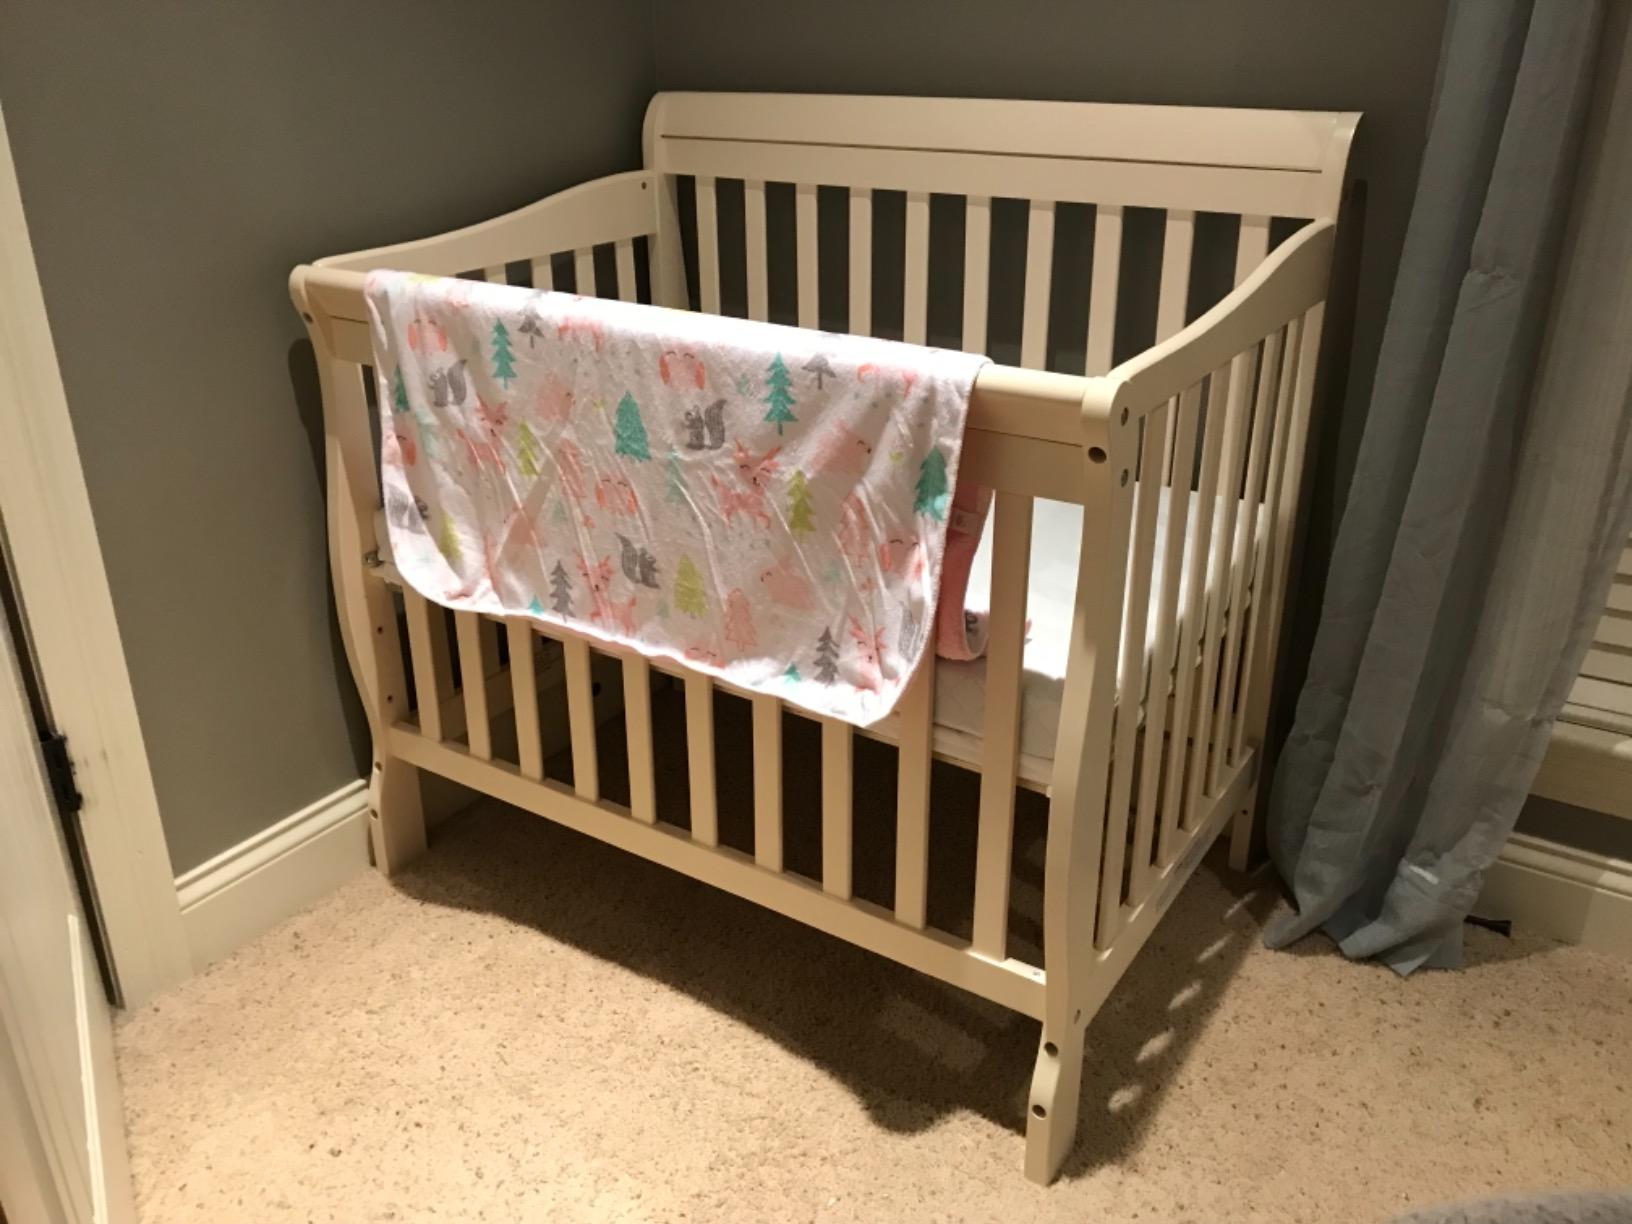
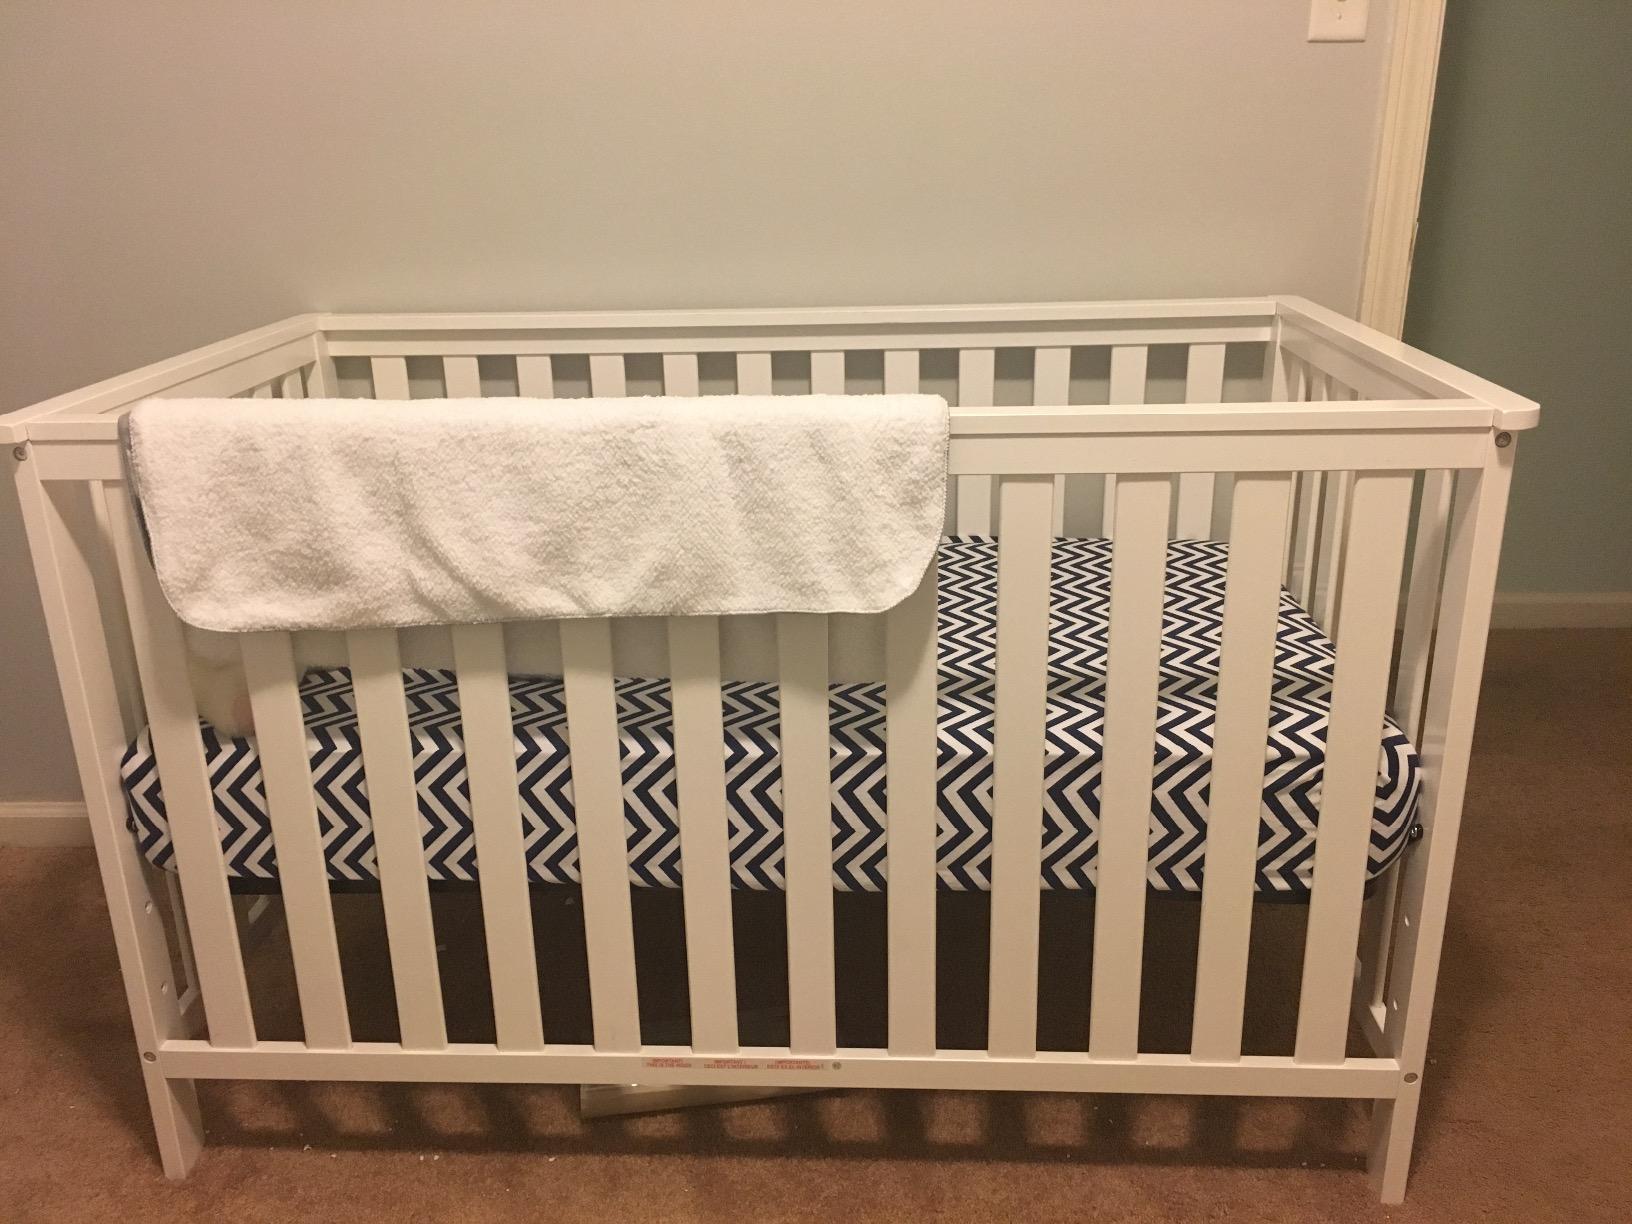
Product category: products_crib
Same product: no